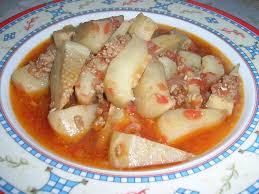
Yemek: enginar